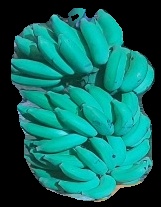
Variety: elakki-bale
Grade: grade2